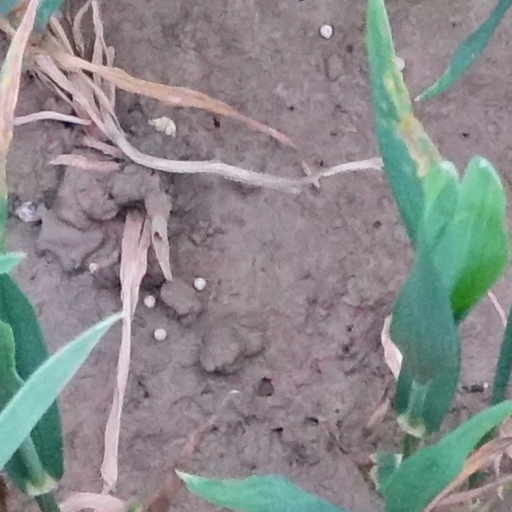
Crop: wheat